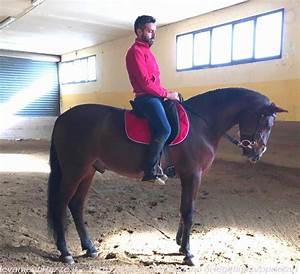
Label: horse